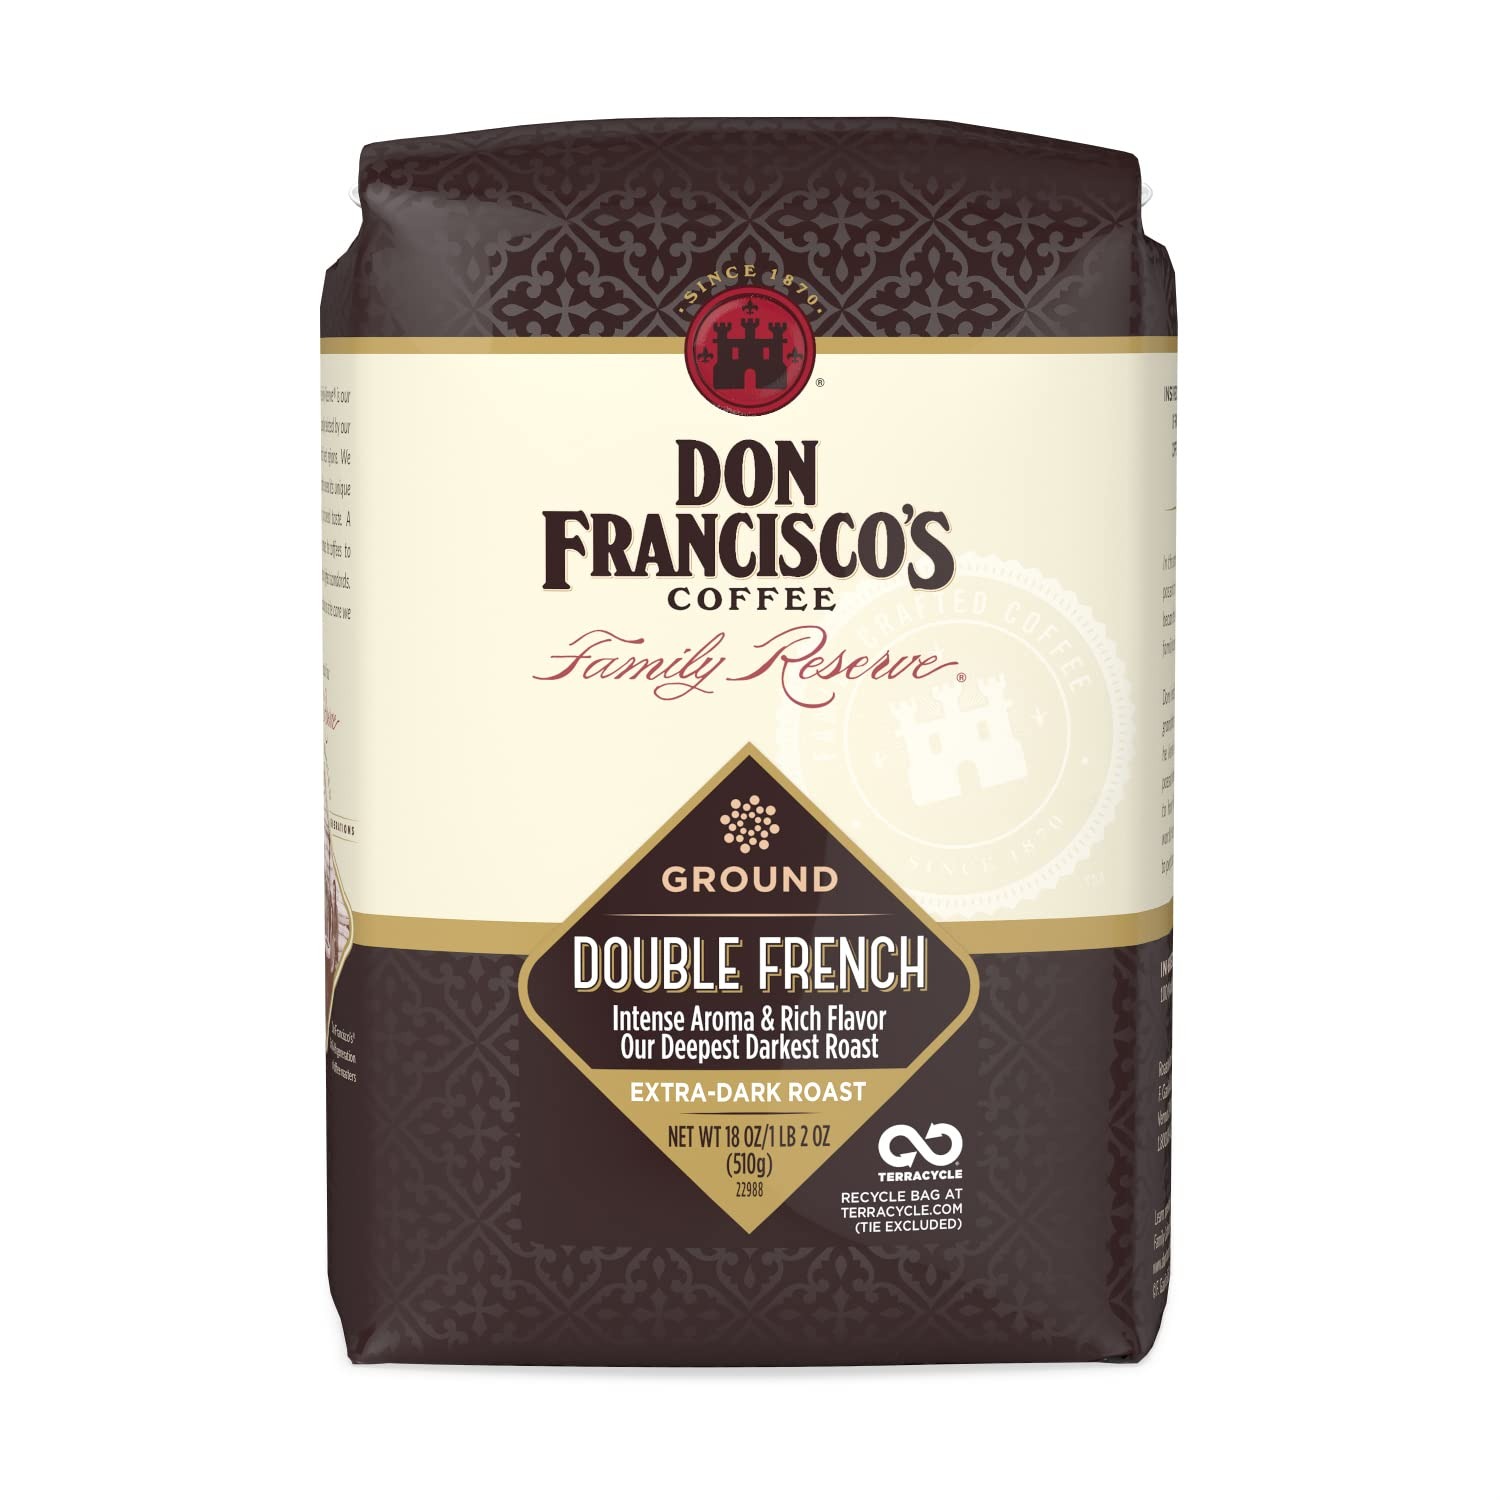
Item Name: Don Francisco's Premium Double French Dark Roast Ground Coffee: 100% Arabica Beans, Bold & Smoky 18 oz Bag - Intense Flavor - Family Crafted Since 1870
Bullet Point 1: Bold Flavor: Experience the intense, smoky aroma and rich, deep taste of our darkest roast. This premium coffee delivers a full-bodied experience with a lingering aftertaste, perfect for those who appreciate a strong coffee.
Bullet Point 2: 100% Arabica Beans: Our coffee is crafted using only the finest Arabica coffee ground, carefully selected and roasted to perfection. Enjoy the preimum taste in every cup, whether you use a drip coffee maker, pour over coffee, or French press coffee.
Bullet Point 3: Freshness Guaranteed: Our nitrogen-flushed coffee bags feature a one-way valve to maintain optimal freshness. This innovative packaging ensures that you'll enjoy the full flavor and aroma of our family-crafted coffee with every brew.
Bullet Point 4: Sustainability Focused: Don Francisco's Coffee is committed to providing premium coffee with a reduced environmental impact. Our sustainable practices ensure you can enjoy your coffee knowing it's been responsibly sourced and produced.
Bullet Point 5: Family Legacy: Since 1870, four generations of expertise have gone into crafting our coffee. We oversee every step, from bean selection to roasting, ensuring each 18 oz bag delivers the rich, bold flavor you expect.
Value: 18.0
Unit: Ounce

Price: 17.95